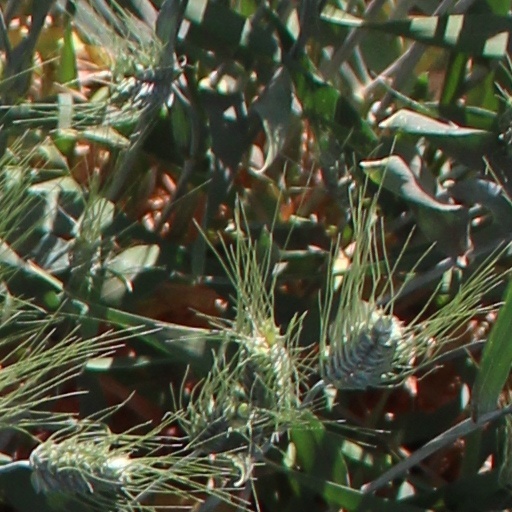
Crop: wheat